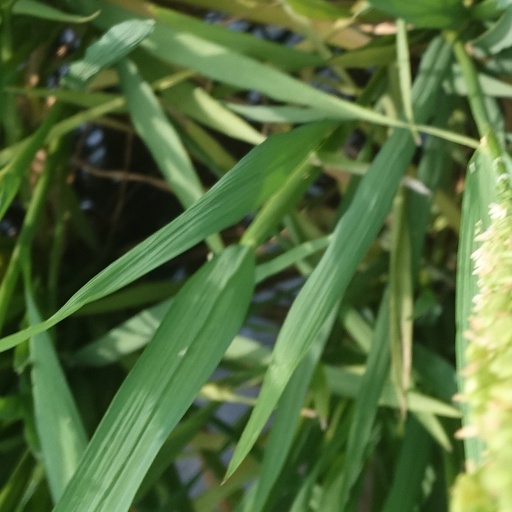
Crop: rice